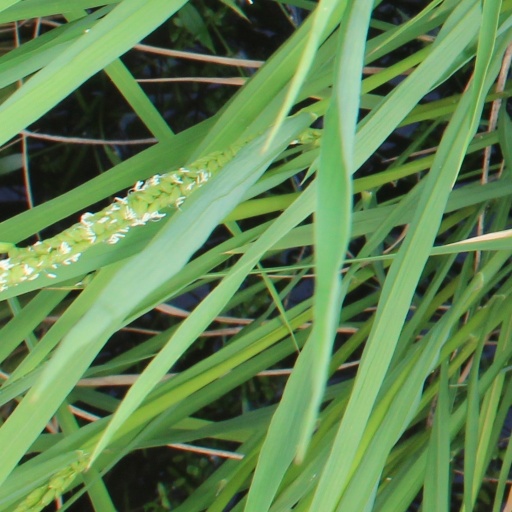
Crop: rice